Ghent Altarpiece

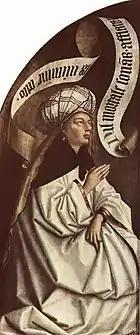
Detail showing the Erythraean Sibyl

The figures in the lunettes refer to prophecies of the coming of Christ. The far left lunette shows the prophet Zechariah and the far right one shows Micah. The two much taller inner shutters show the Erythraean Sibyl (on the left) and the Cumaean Sibyl on the right. Each panel includes a text inscribed on a floating ribbon or "banderole", while the identities of the figures are carved on the lower border of each panel. Zechariah's text, taken from Zechariah 9:9, reads ("Rejoice greatly, O daughter of Zion ... behold, your king comes"), while the Erythraean Sibyl's words are ("Sounding nothing mortal you are inspired by power from on high"). To the right the Cumaean Sibyl's reads ("The Highest King shall come and shall be in the flesh through the ages").